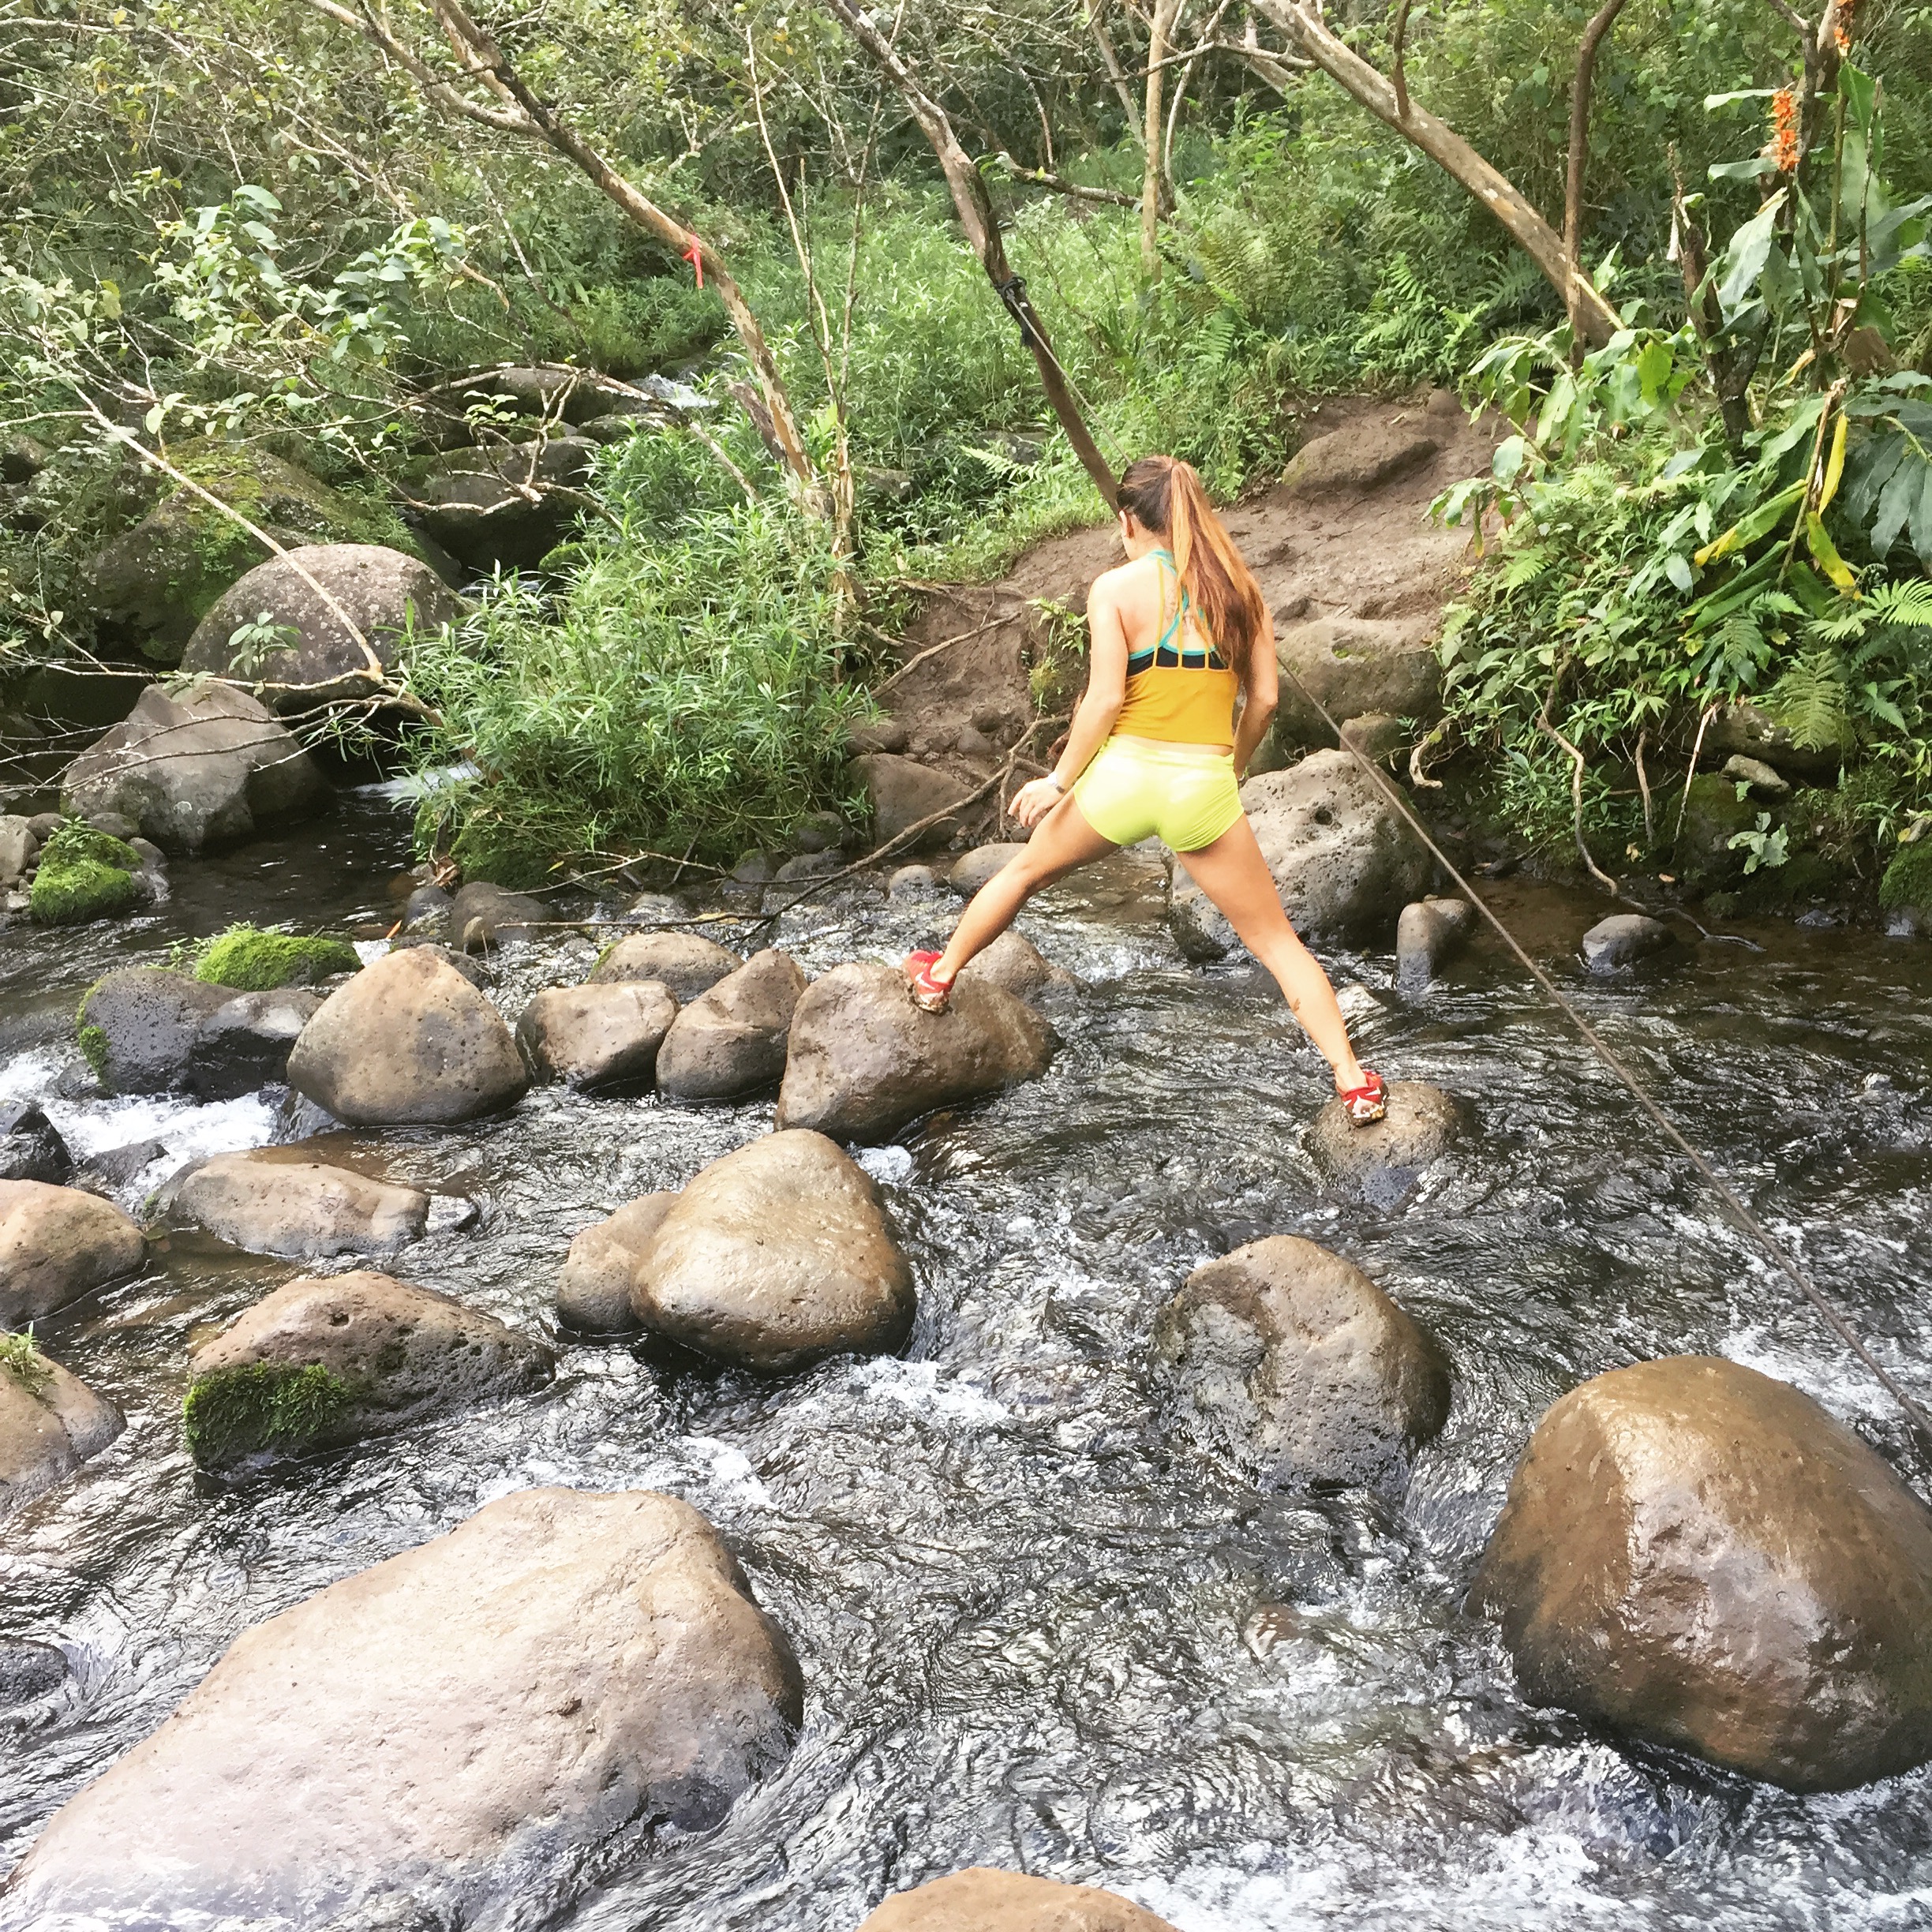
nature, rock, stream, water, watercourse, tree, jungle, creek, boulder, water resources, plant, river, water feature, vacation, adventure, recreation, stream bed